Sawau

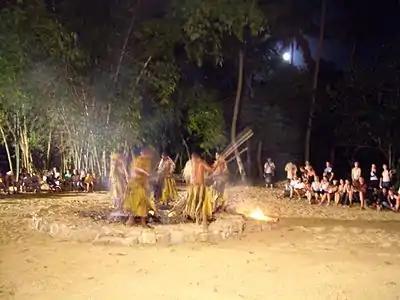
Vilavilairevo - Traditional Beqa Firewalking

The Sawau tribe in Fiji is made of 6 villages on the island of Beqa, to the south of Viti Levu, but the District is only made up of 5 villages. They are as follows: